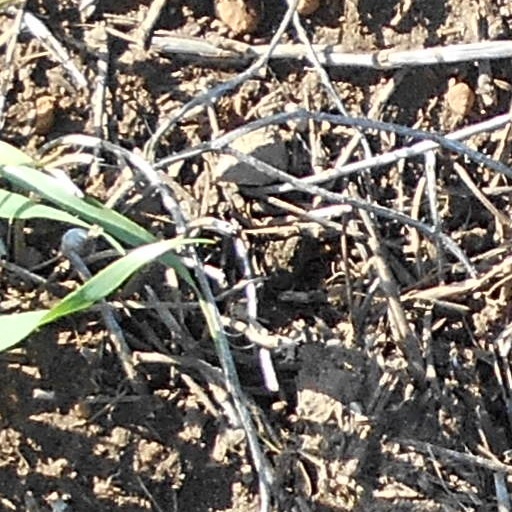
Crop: wheat